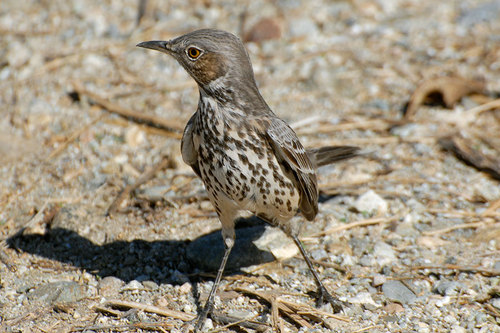
this bird has a white and brown speckled breast with gray crown and brown cheek patches.
a small brown and gray bird with a sharp beak and with long tarsus.
this bird's body is brown, with a white belly that is mottled with brown spots.
this long legged bird has a speckled appearance with pointy bill.
a brown and white bird with brown spots on chest the eyes are yellow orange
this bird is brown with white and has a long, pointy beak.
this bird has wings that are brown ans has a spotted belly
this bird is brown with white and has a long, pointy beak.
this bird has a brown crown as well as a spotted belly
this bird has wings that are brown and has a spotted belly
Species: Sage Thrasher